Bioplastic

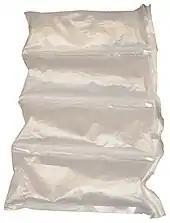
Packaging air pillow made of PLA-blend bio-flex

Biodegradation of any plastic is a process that happens at solid/liquid interface whereby the enzymes in the liquid phase depolymerize the solid phase. Certain types of bioplastics as well as conventional plastics containing additives are able to biodegrade. Bioplastics are able to biodegrade in different environments hence they are more acceptable than conventional plastics. Biodegradability of bioplastics occurs under various environmental conditions including soil, aquatic environments and compost. Both the structure and composition of biopolymer or bio-composite have an effect on the biodegradation process, hence changing the composition and structure might increase biodegradability. Soil and compost as environment conditions are more efficient in biodegradation due to their high microbial diversity. Composting not only biodegrades bioplastics efficiently but it also significantly reduces the emission of greenhouse gases. Biodegradability of bioplastics in compost environments can be upgraded by adding more soluble sugar and increasing temperature. Soil environments on the other hand have high diversity of microorganisms making it easier for biodegradation of bioplastics to occur. However, bioplastics in soil environments need higher temperatures and a longer time to biodegrade. Some bioplastics biodegrade more efficiently in water bodies and marine systems; however, this causes danger to marine ecosystems and freshwater. Hence it is accurate to conclude that biodegradation of bioplastics in water bodies which leads to the death of aquatic organisms and unhealthy water can be noted as one of the negative environmental impacts of bioplastics.